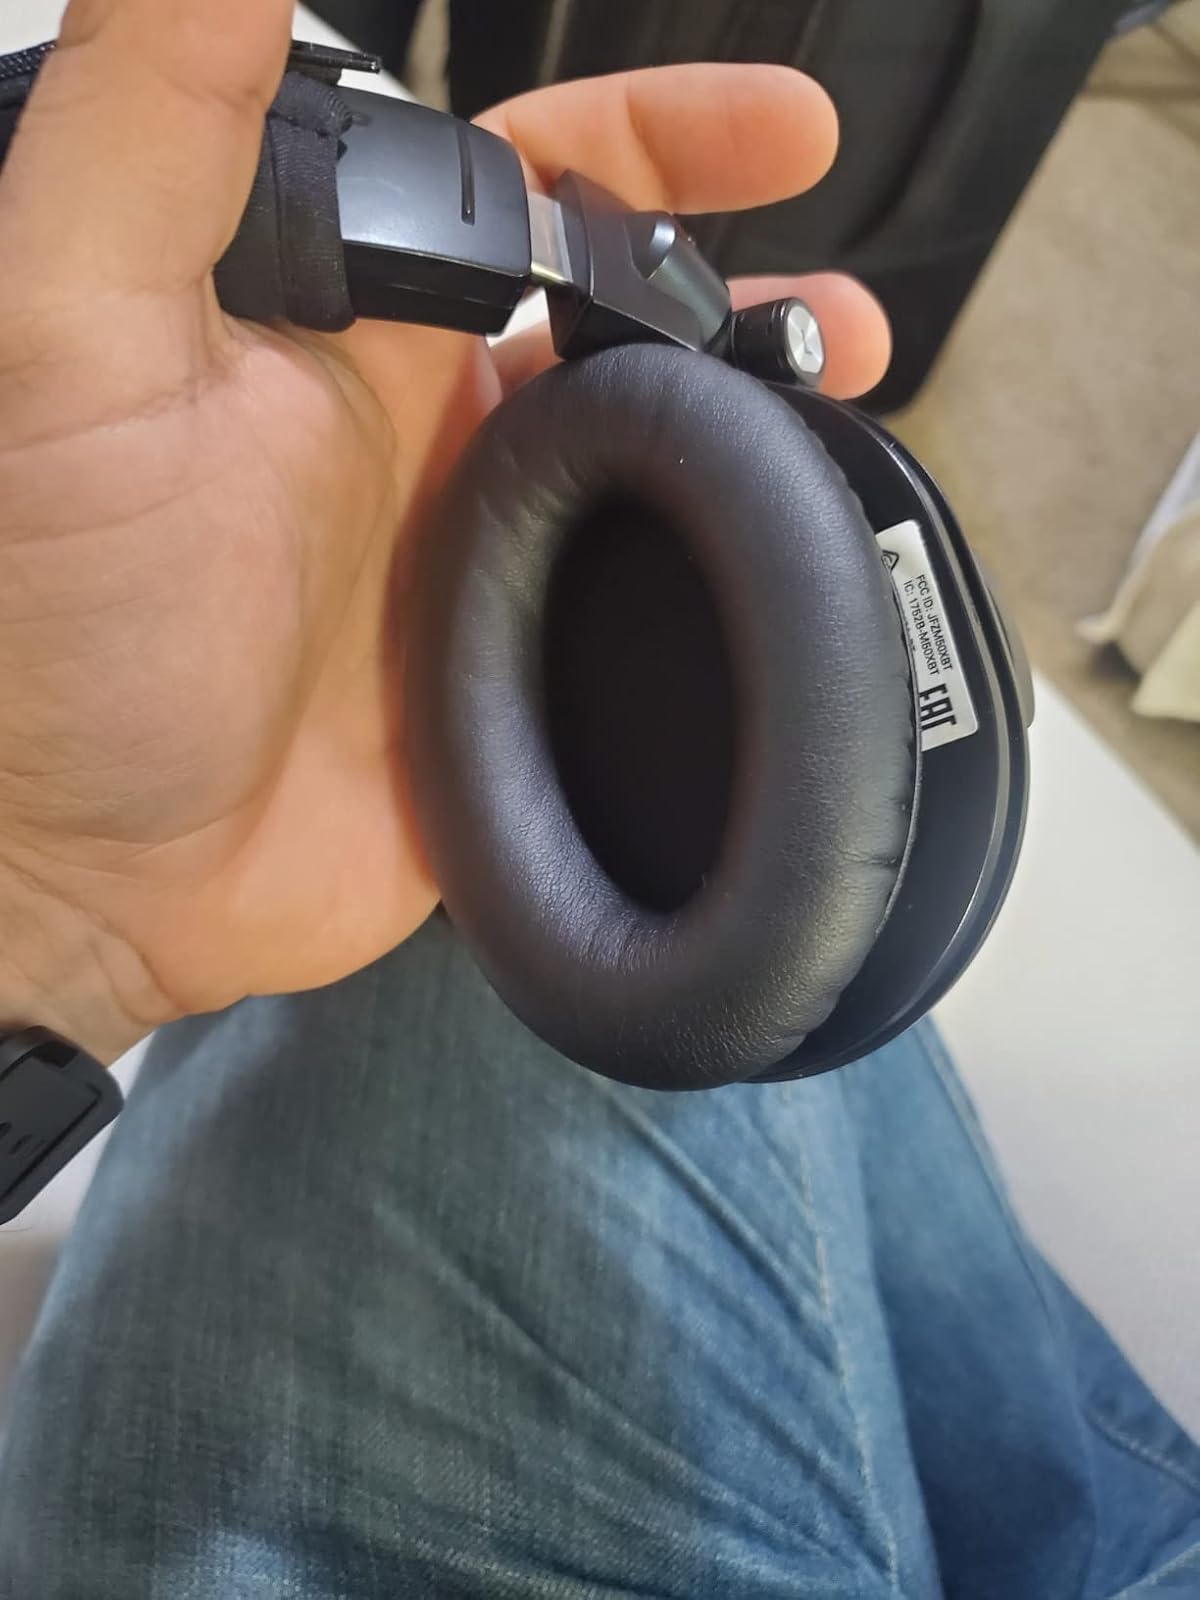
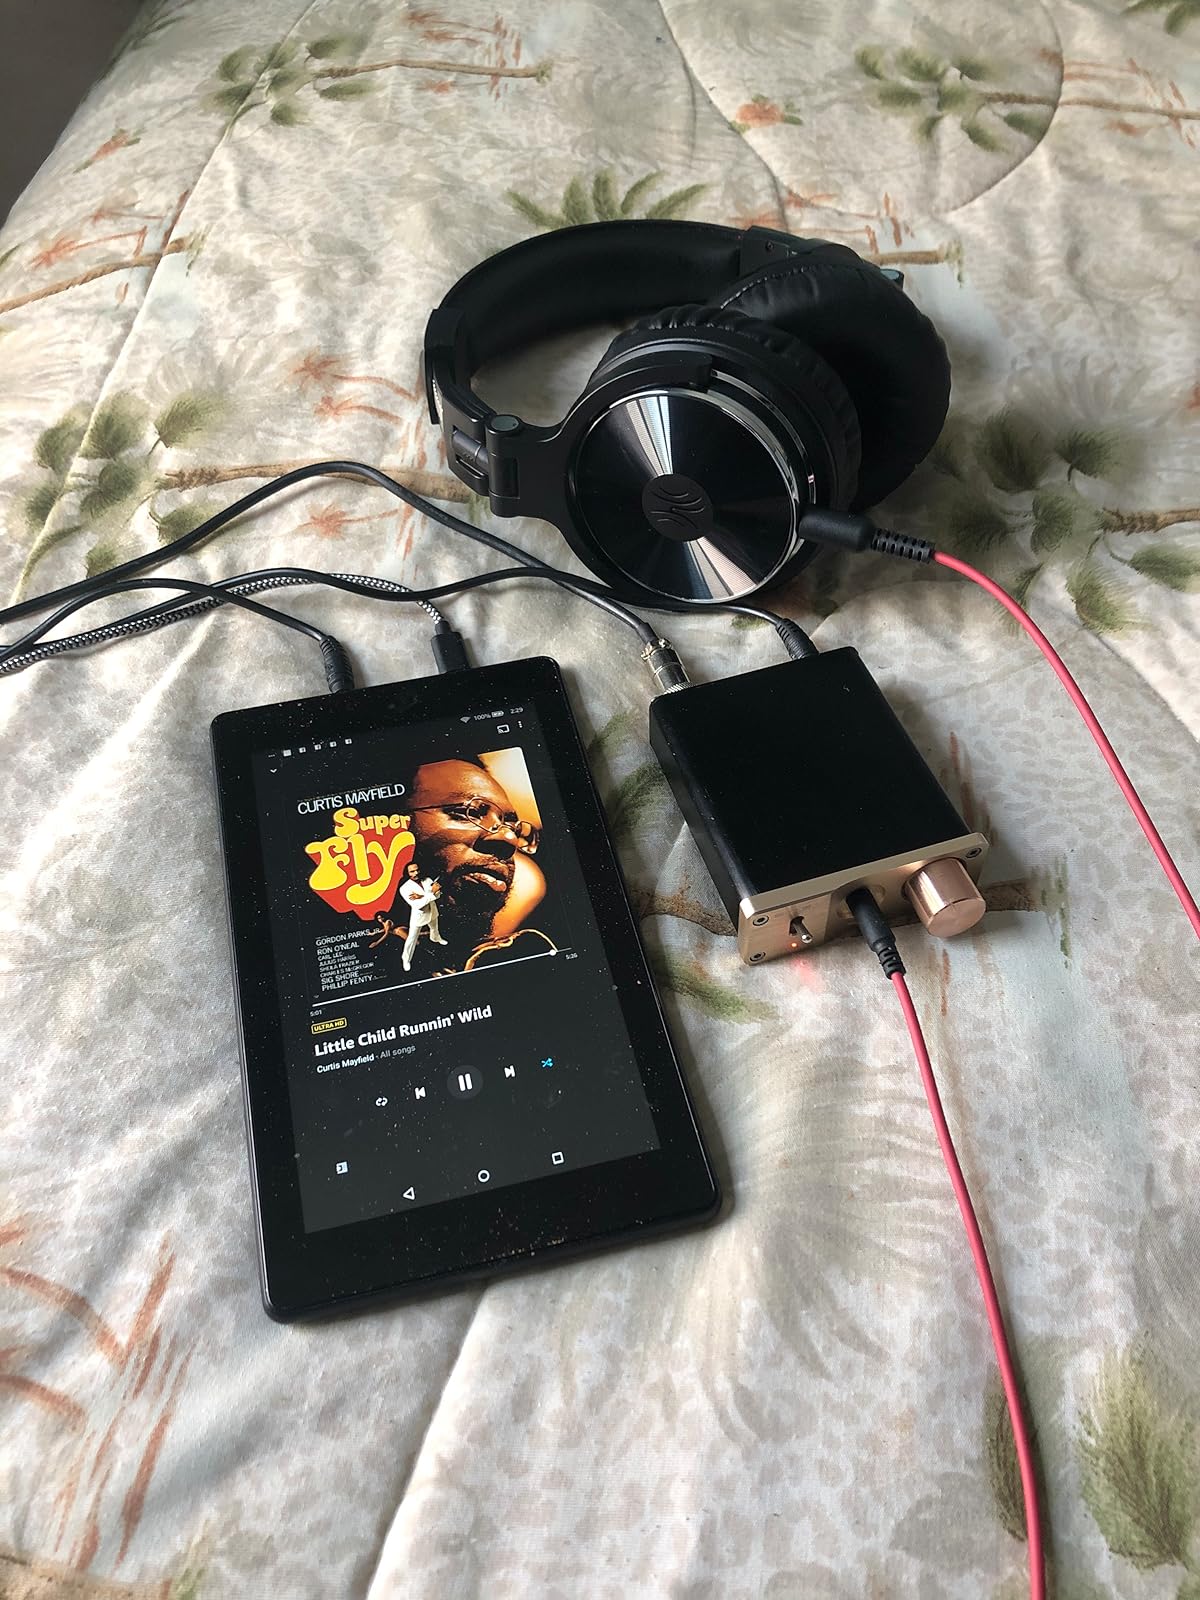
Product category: headphones
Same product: no